Frederick Niven

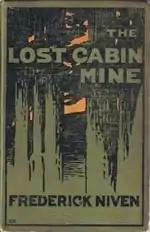
Frederick Niven's first novel, "The Lost Cabin Mine" (1908).

In 1920, Niven and his wife settled permanently on Willow Point, near Nelson, British Columbia, on the shores of Kootenay Lake. Starting in this decade, Niven traveled extensively, learning sign language from the Blackfoot people at Calgary, and also went farther abroad, to South America, the Yukon, and Hawaii. The year 1923 saw the publication of the Western "The Wolfer", a novel Niven described as written partly for fun and partly for money. He produced articles for "Canadian Magazine", "The Dalhousie Review", and "Saturday Night". He now solely lived by his writing. In 1927, he published "Wild Honey" (UK "Queer Fellowes"), an account of hobo life, which the writer Charles Lillard later described as one of three best early novels of British Columbia. Two years later, he put forth a pair of non-fiction books, "The Story of Alexander Selkirk", and "Canada West", a historical account of western Canada. One disadvantage of living in British Columbia was that his reputation in England began to decline.